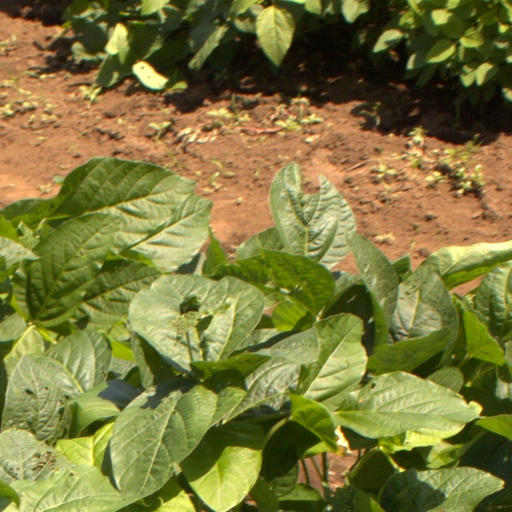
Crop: soybean